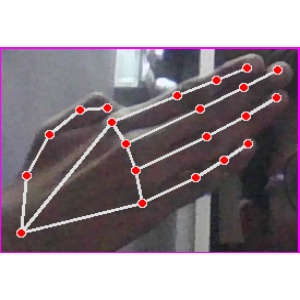
अक्षर: घ